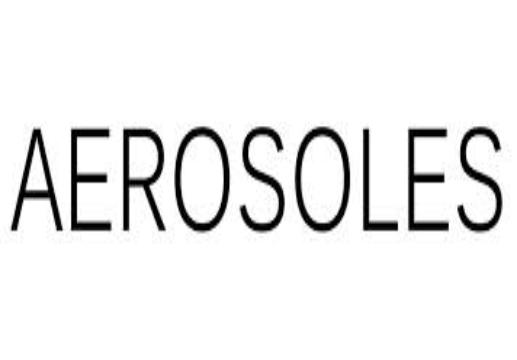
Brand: Aerosoles
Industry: Clothes